Alasa Kanya

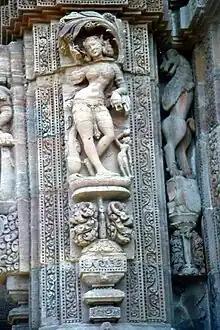
Alasa Kanya in Raja Rani Temple, Bhubaneswar

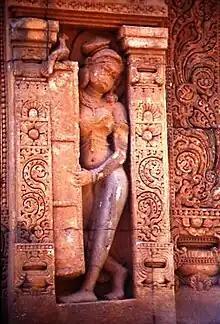
Shukasarika form of alasa kanaya with a parrot in Vaital Deul, temple, Bhubaneswar.

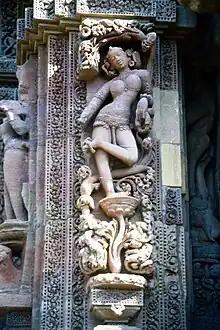
Rajarani temple, Bhubaneshwar, from 11th century depicting an alasa kanya.

Dominantly there are three types of female imagery in Hindu temple architecturedivine, semi-divine and secular. The divine images are a portrayal of goddesses, standing alone as well as with Vishnu, Brahma and Shiva. Other female depictions often seen on the temples such as Apsara and Surasundari are considered to be semi-divine. They are at times also represented as attendants of female divine figure. Apart from the divine and semi-divine, the earthly female representation is define as secular. Some scholars define Alasa Kanya as earthly Nayikas, although one of the prominent scholar, Donaldson refers Alasa Kanya as an Apsara, who are the semi-divine figures. One of the earliest reference to Alasa Kanya is in a 9th-century manual "Shilpa Prakasha".